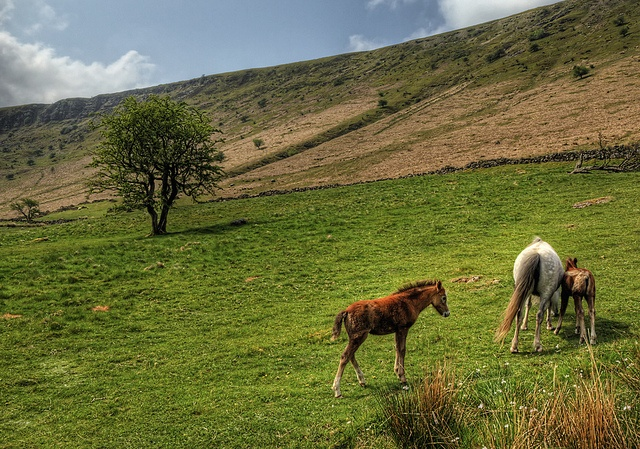
A group of horses standing on top of a lush green hillside.
A horse and her babies are grazing in the field.
Some horses are on a grassy green hill.
three horses, including a smaller one, are out in the wild.
A horse and two colts graze in a pasture.